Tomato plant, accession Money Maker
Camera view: tilt-top (135 deg); turntable rotation: 0 degrees
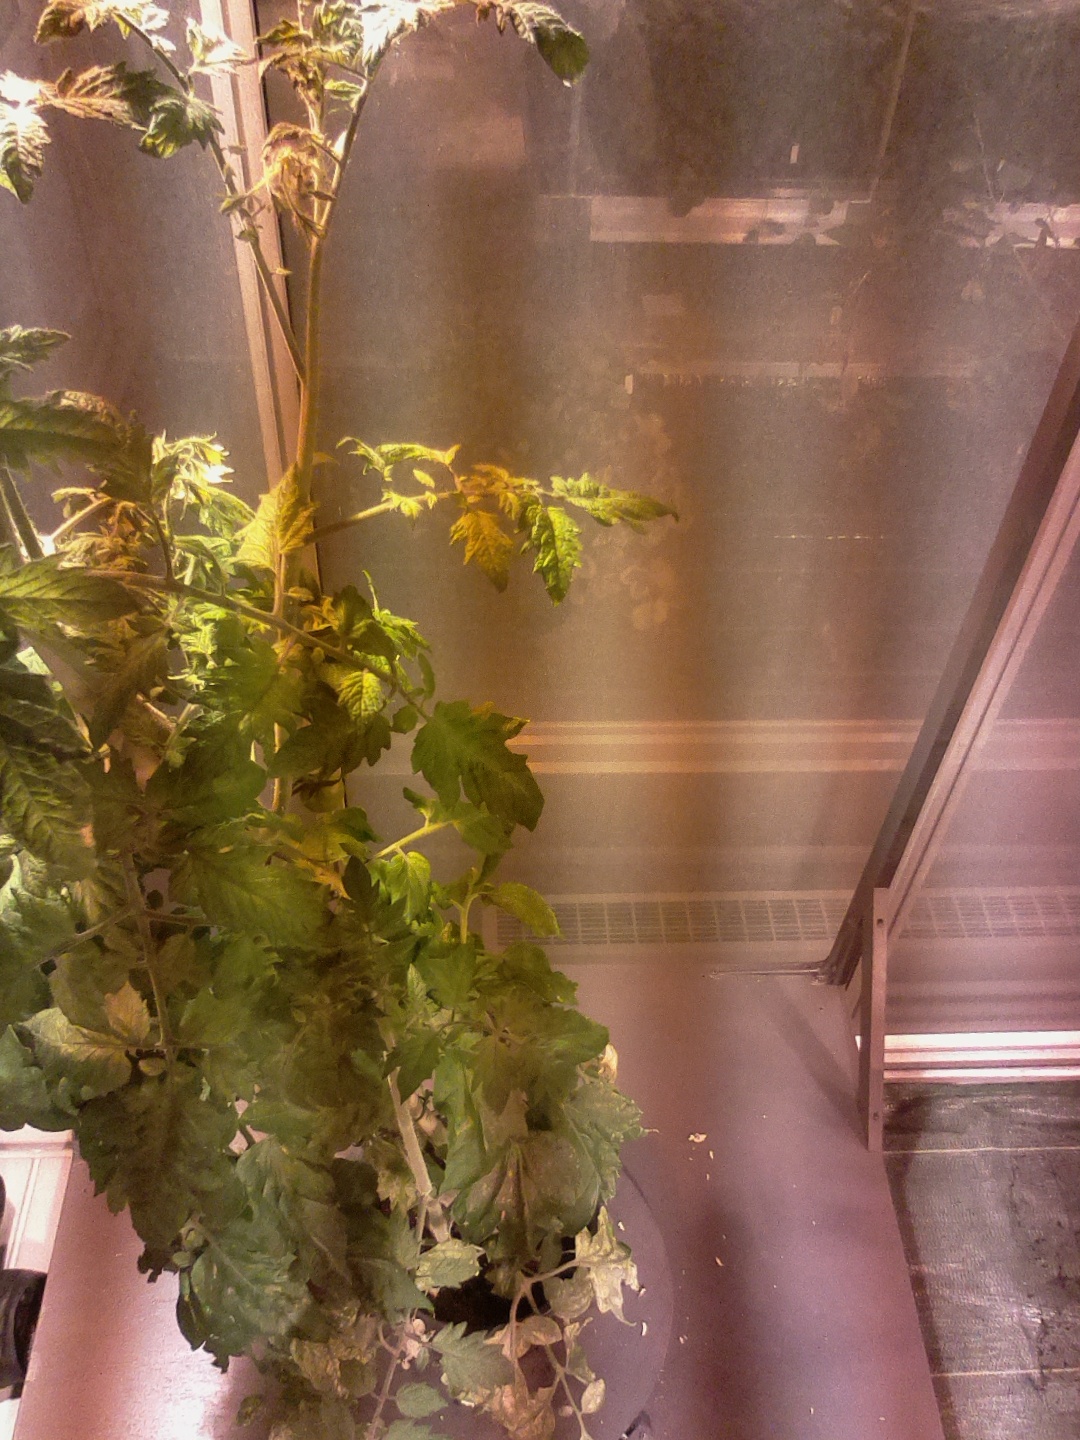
BBCH growth stage 72: 20%-30% of final fruit size